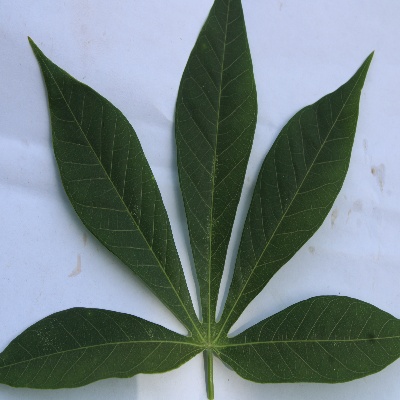
Crop: Cassava
Condition: healthy